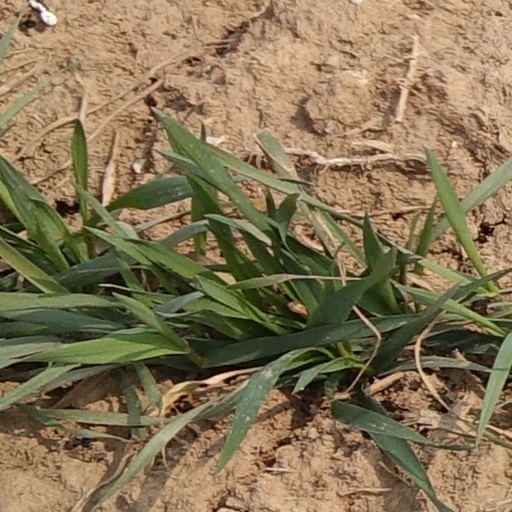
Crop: wheat